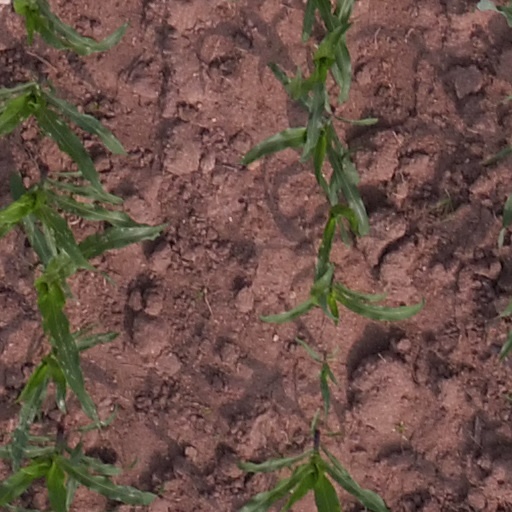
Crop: maize; corn